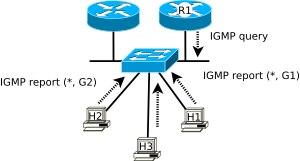
Internet Group Management Protocol est un protocole qui permet à des routeurs IP de déterminer de façon dynamique les groupes multicast qui disposent de clients dans un sous-réseau.
IGMP snooping consiste, pour un commutateur Ethernet, à optimiser la diffusion des trames de multidiffusion en observant le trafic IGMP. Le nom de ce procédé vient de l'anglais to snoop, fouiner.